Titanic International Society

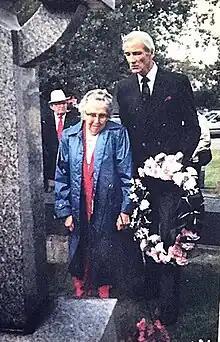

In 19901991, the Society worked to identify six "Titanic" disaster victims buried in unmarked graves at Fairview Lawn Cemetery in Halifax, Nova Scotia, so that their headstones could be inscribed with their names. In September 1991, more than 50 society members joined a cruise to Halifax aboard the Cunard Line's "Queen Elizabeth 2". While there, Society members attended the unveiling of the newly inscribed gravestones, made possible by the society's research. "Titanic" survivor Louise Pope joined Halifax Mayor Ronald Wallace at the Fairview Lawn Cemetery unveiling ceremonies "(pictured)". The event was attended by hundreds of Halifax residents and televised by the Canadian Broadcasting Corporation. The "QE2" Captain, Robin Woodall, also participated, expressing to the assemblage the Cunard Line's pride in "Carpathia" vital role in rescuing the survivors.